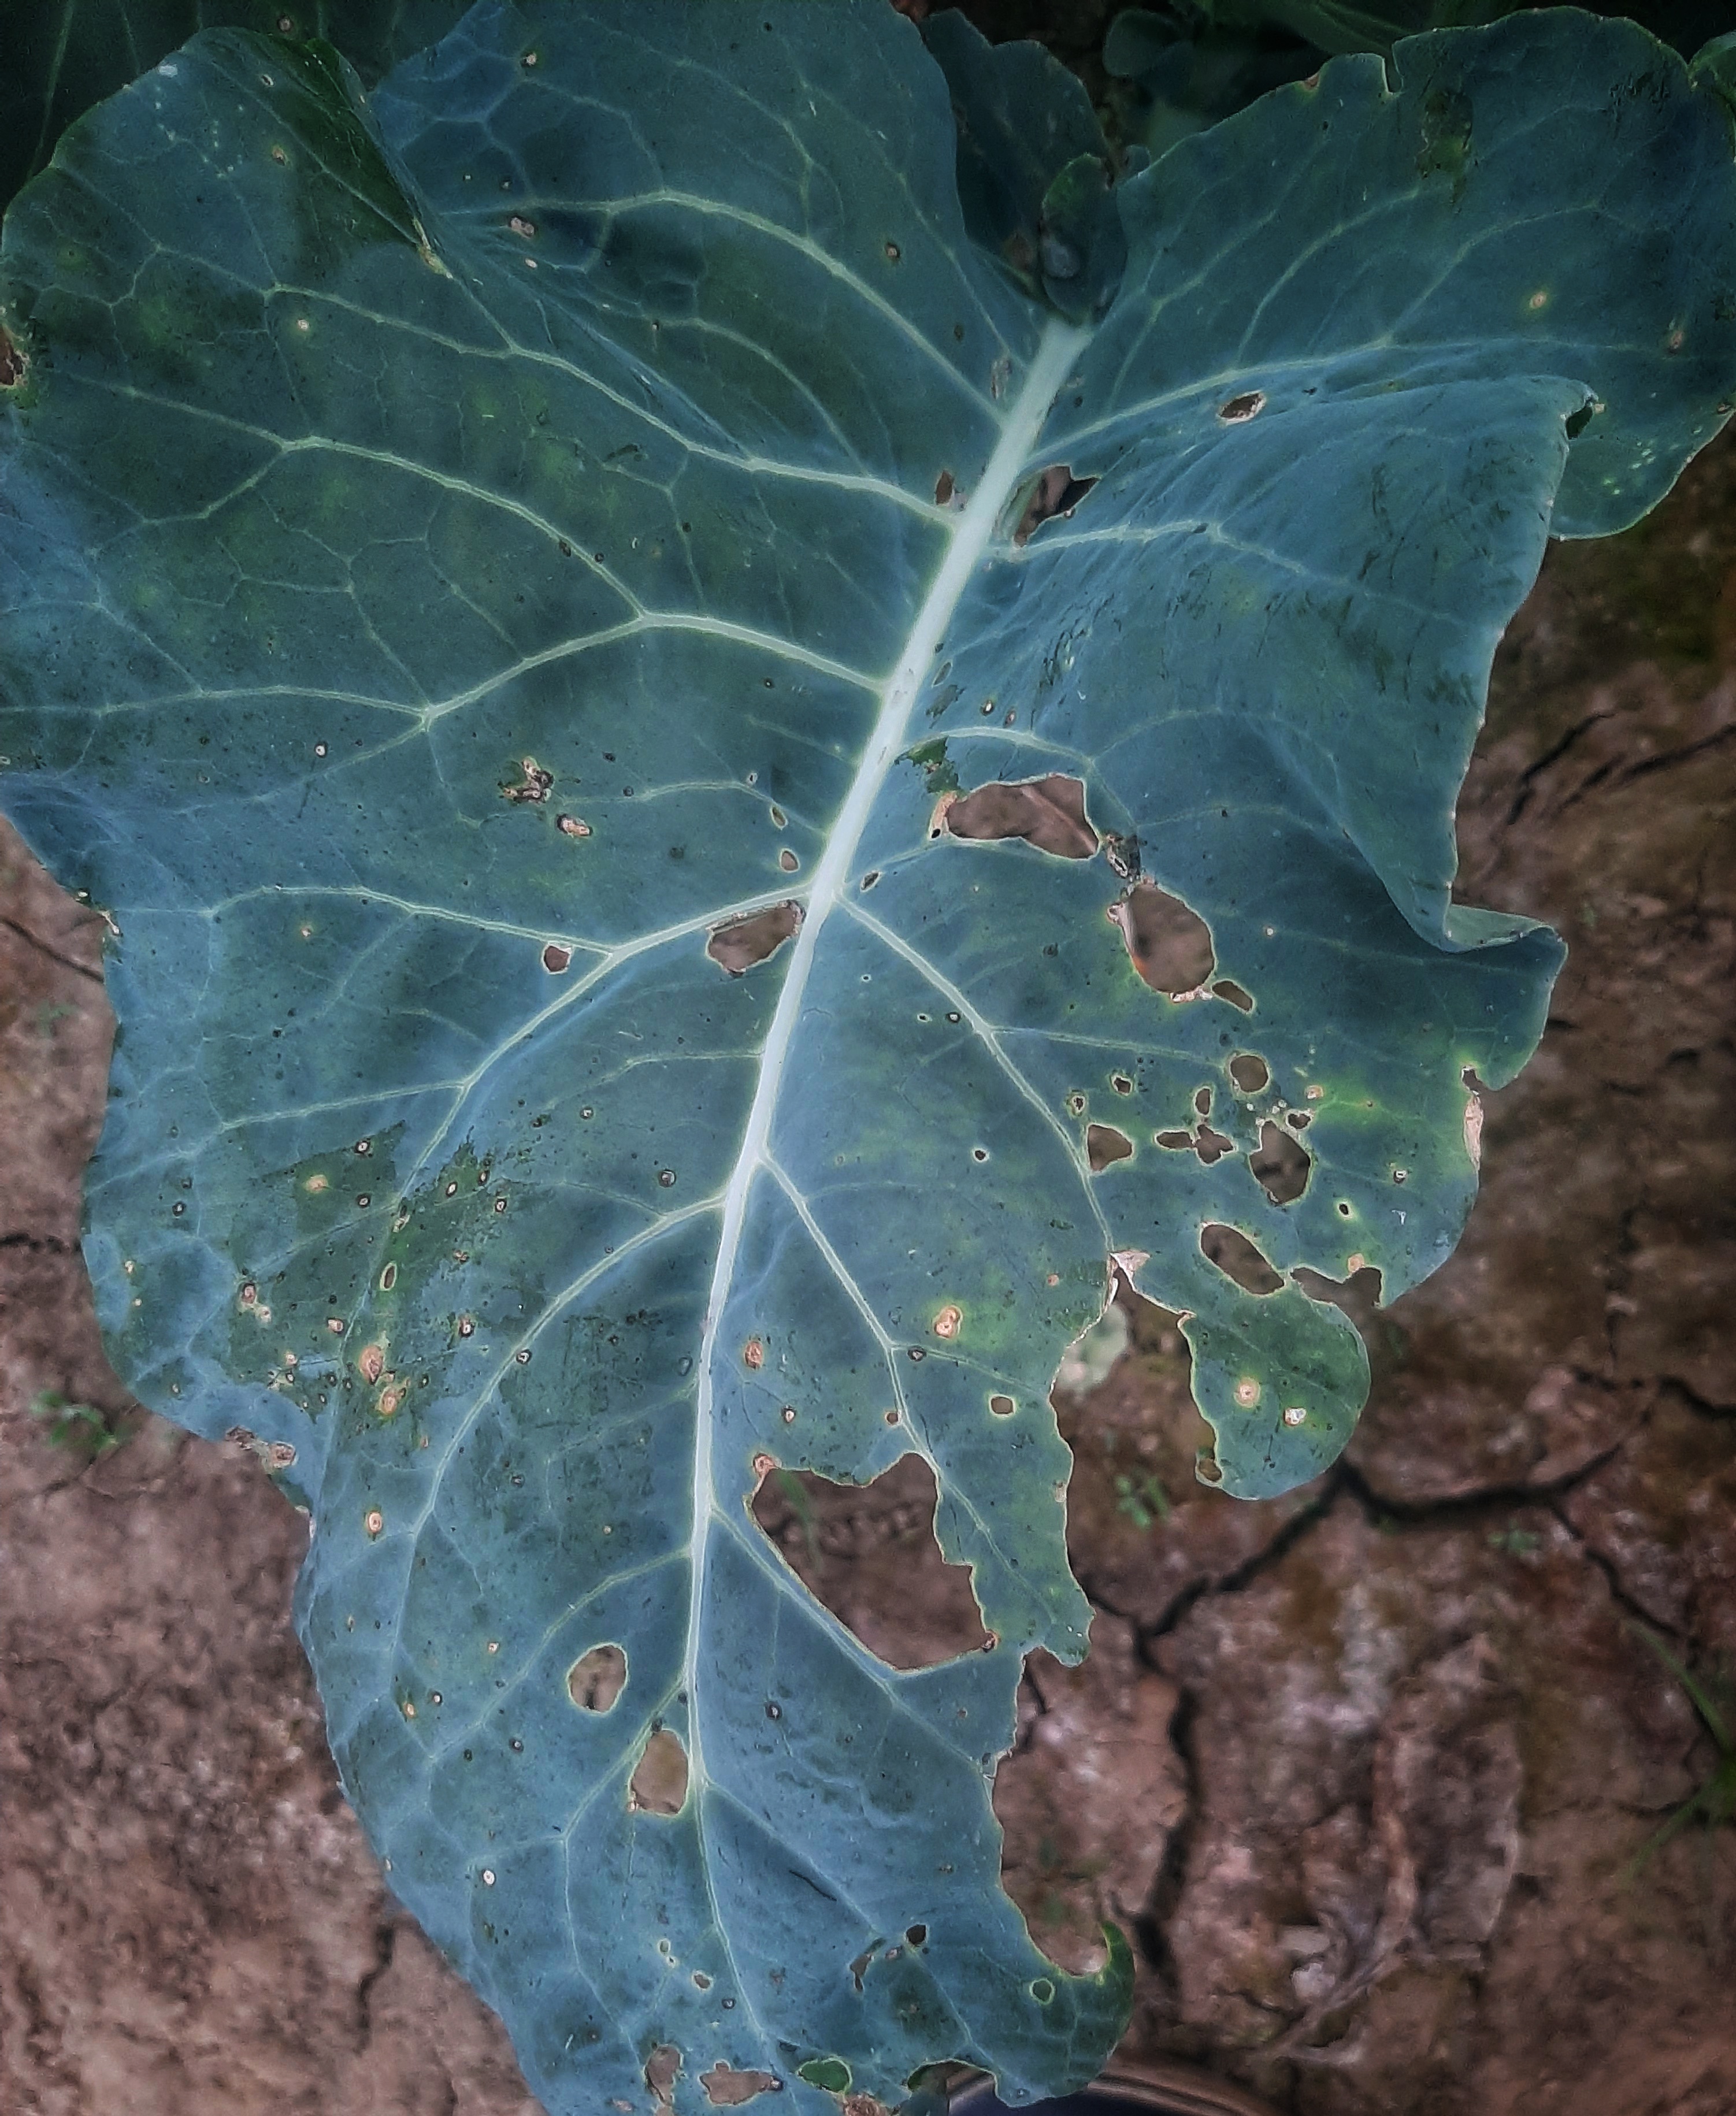
Label: Black Rot